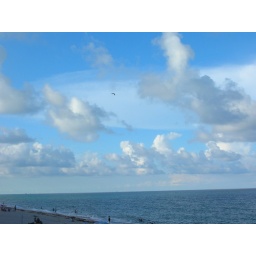
The beach and sky in West Palm Beach.